Moscow Defence Zone

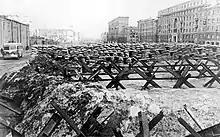
Barricades on a Moscow street, in autumn-winter of 1941.

The Moscow Defence Zone was a front of the Red Army during World War II to defend Moscow from the German advance. It was set up on 2 December 1941 to manage the troops of 24th and 60th Armies and part of the anti-aircraft defences.